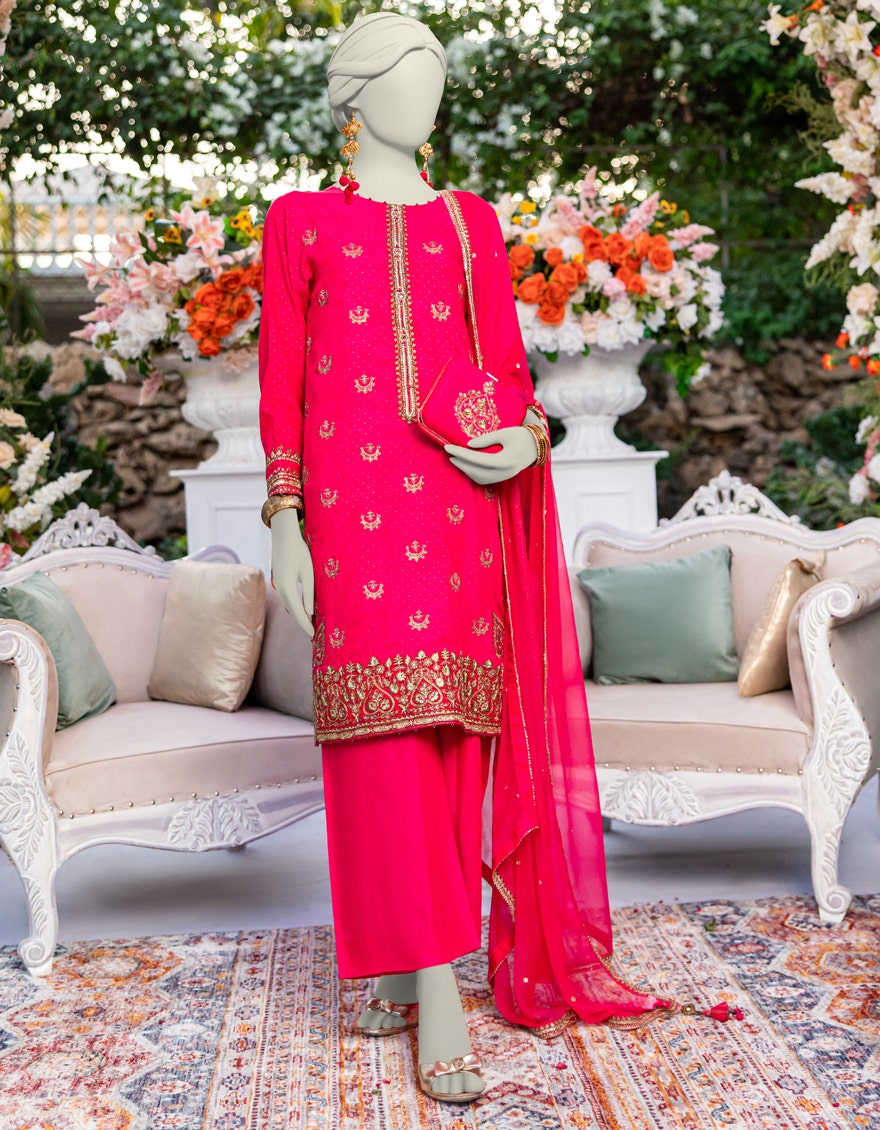
pink embroidered chiffon suit